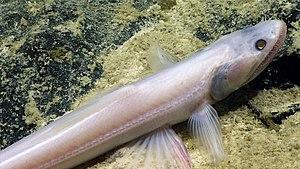
Bathysauridae est une famille de poissons à nageoires rayonnées de l'ordre des Aulopiformes, vivant dans les grands fonds marins.
Bathysaurus mollis est une espèce de poisson osseux marin de la famille des Bathysauridae.